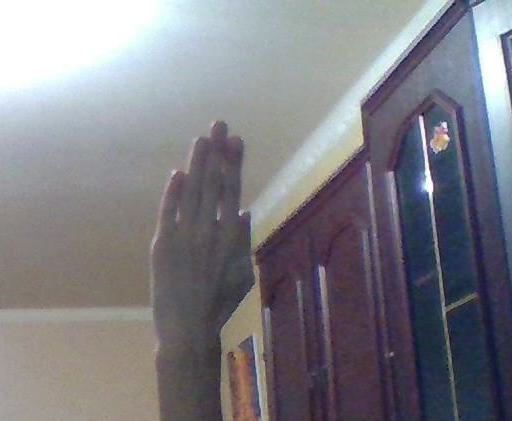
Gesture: stop_inverted